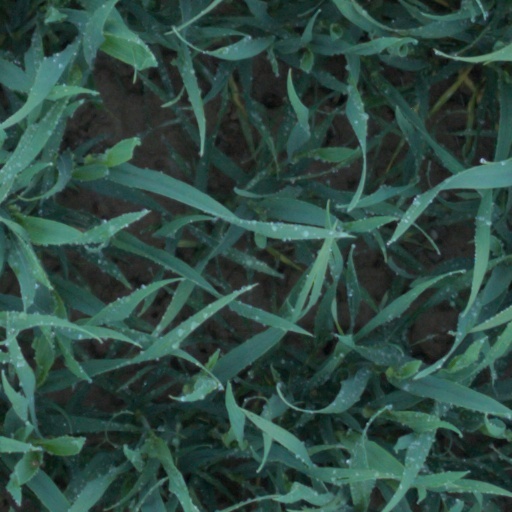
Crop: wheat